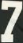
Number: 7